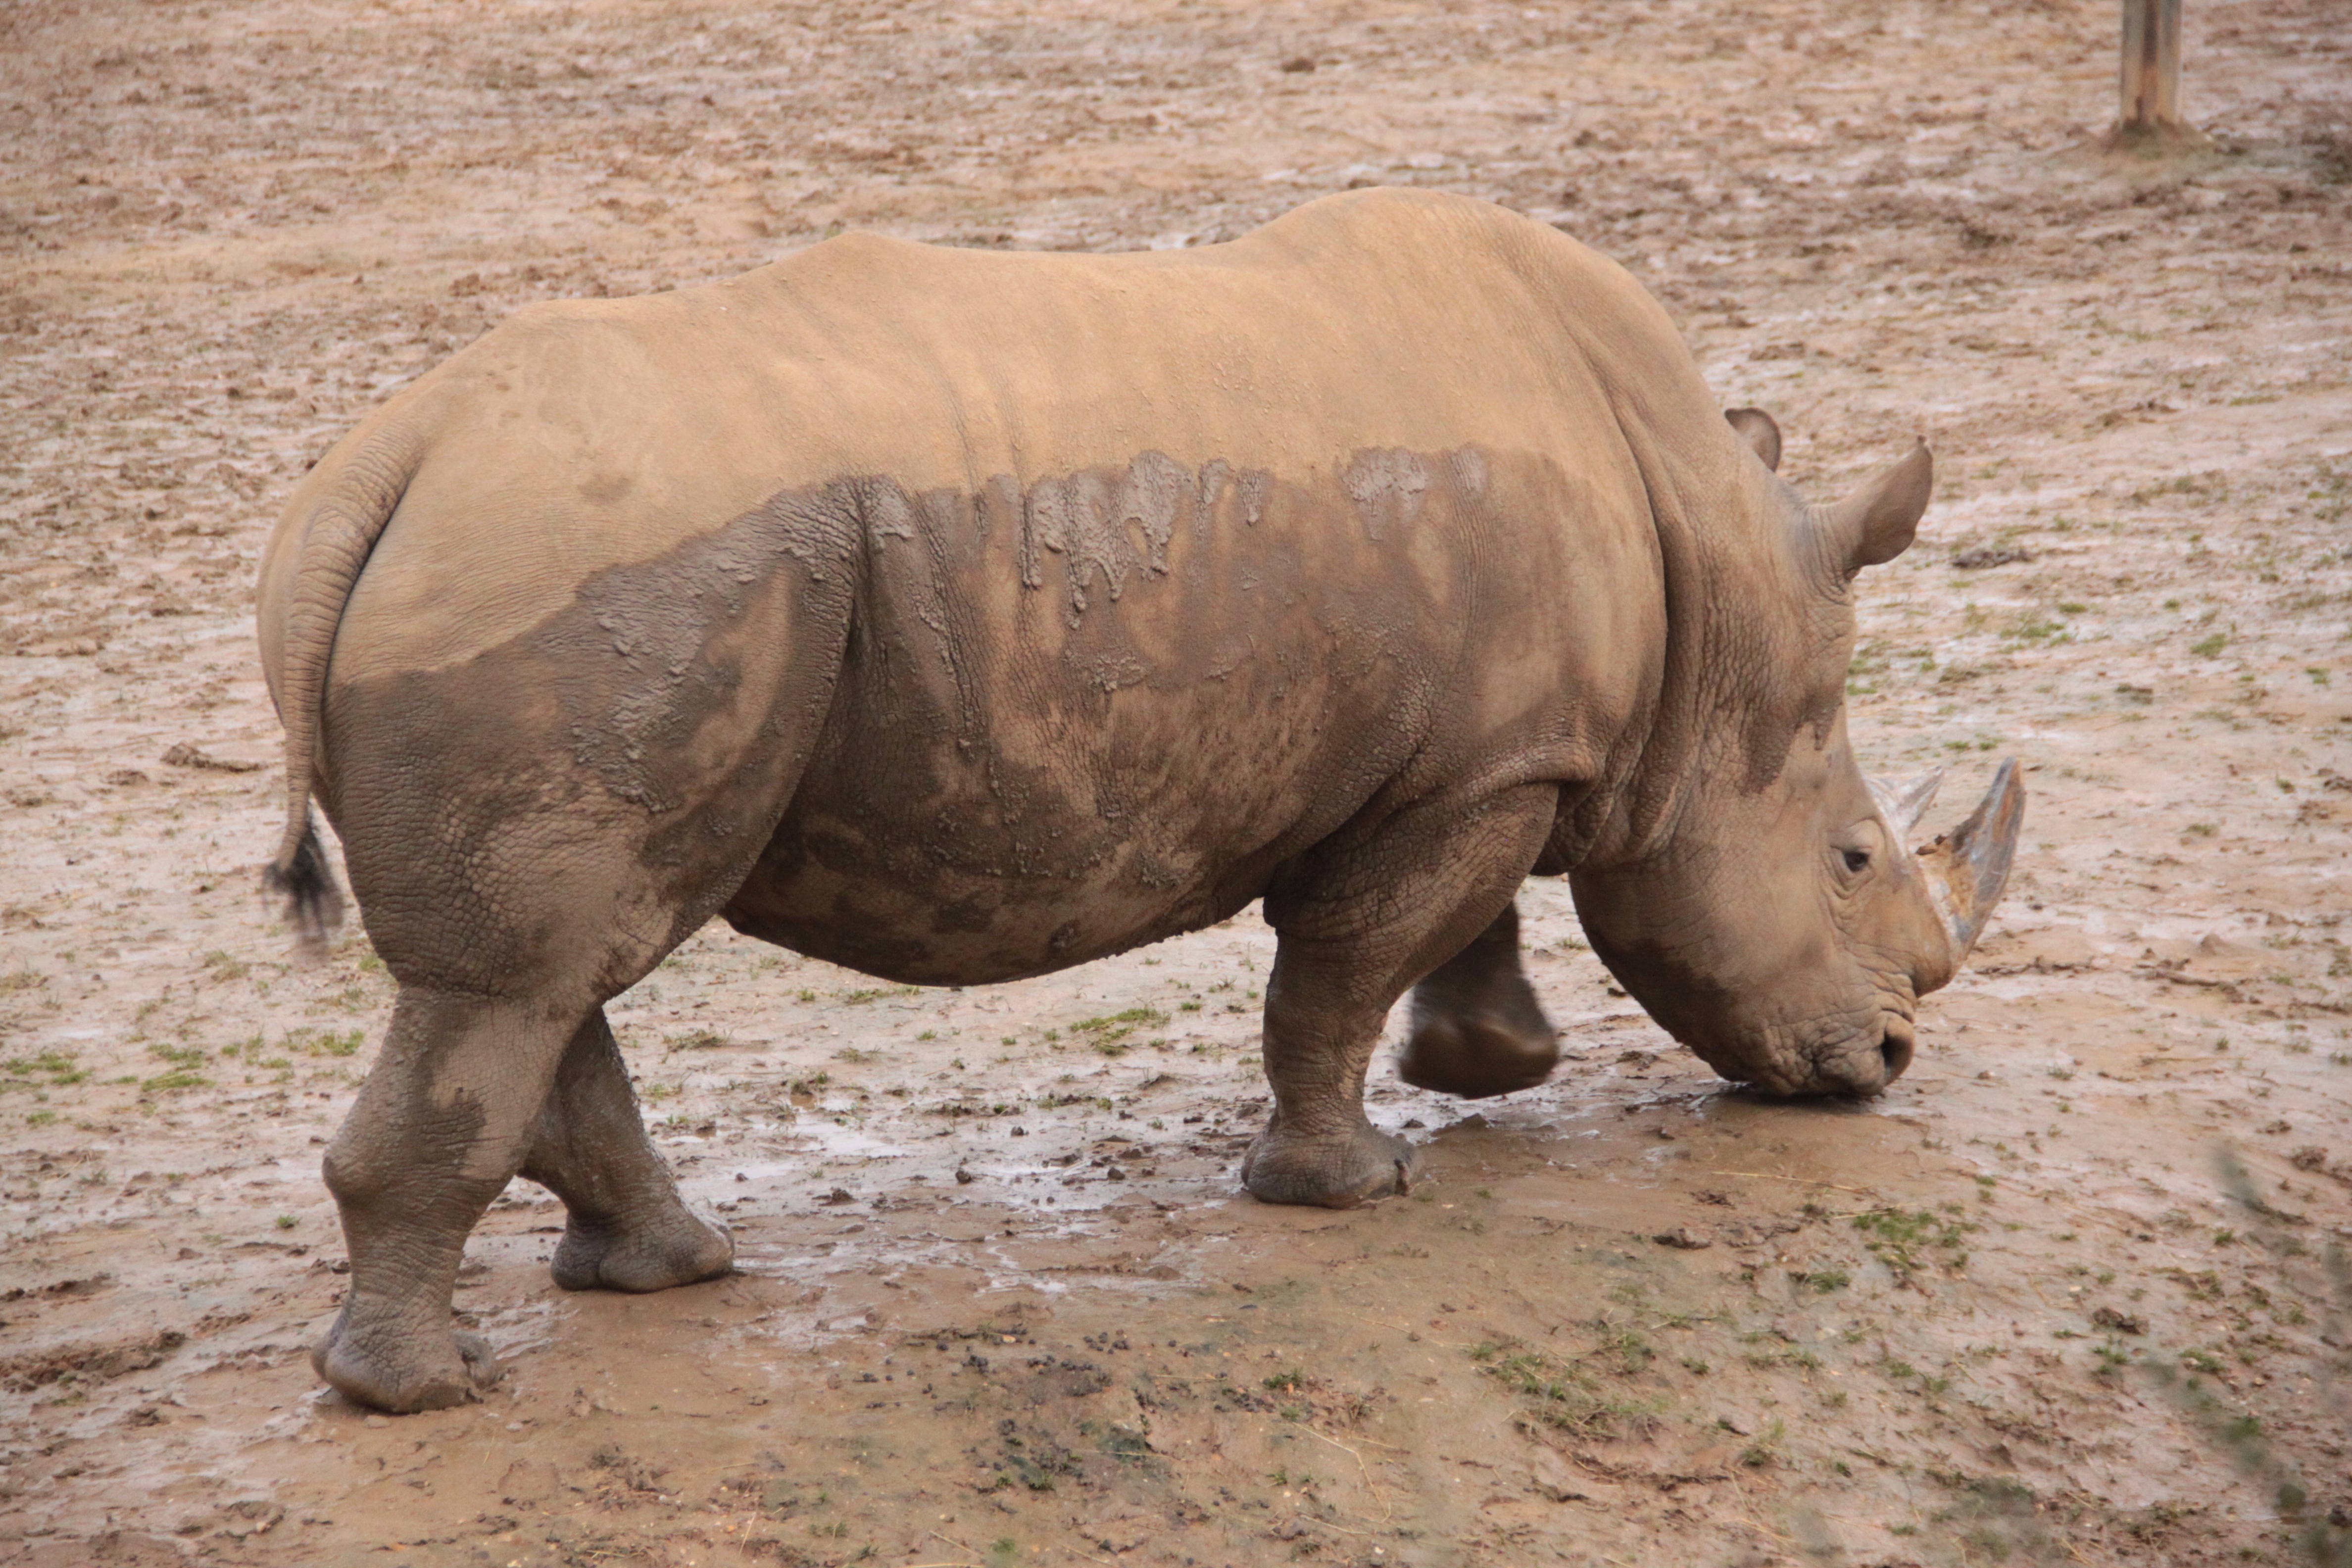
nature, animal, wildlife, wild, zoo, horn, africa, mammal, fauna, rhino, rhinoceros, safari, zoo animals